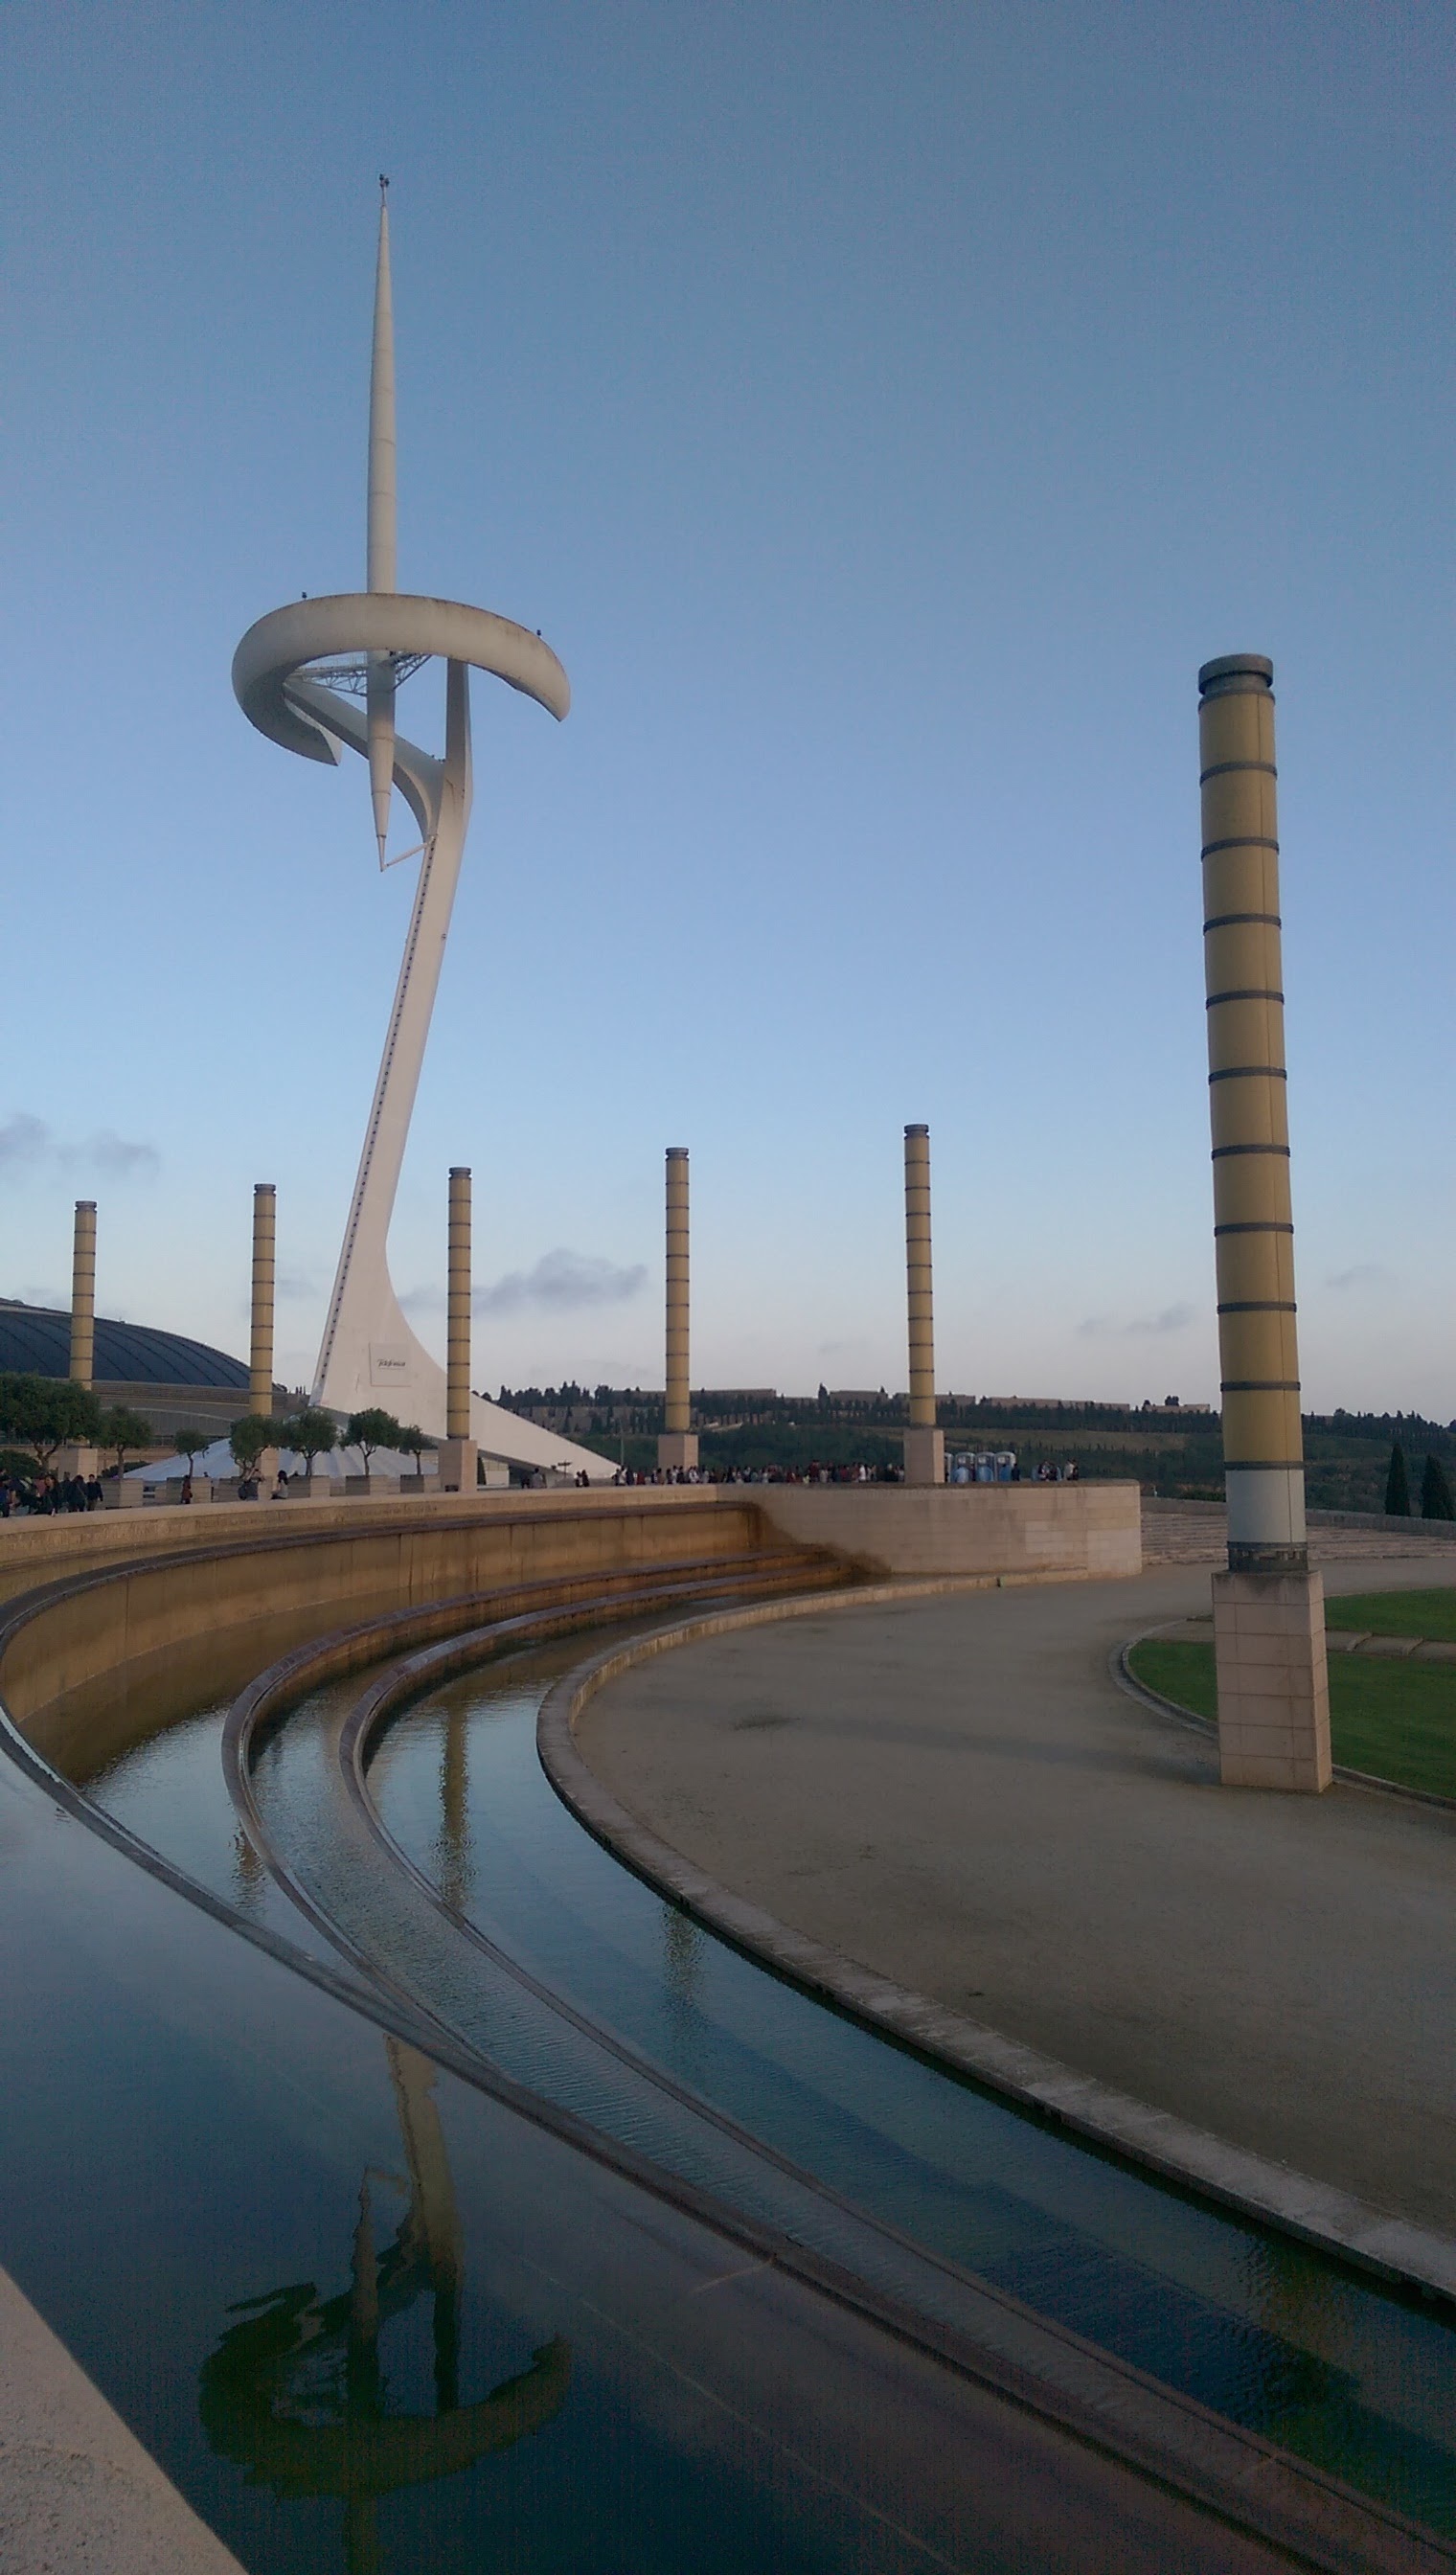
structure, wind, tower, landmark